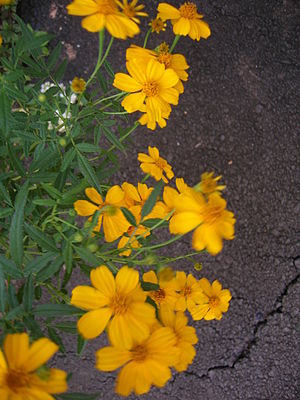
Fløjlsblomst
Esdragon-Fløjlsblomst (Tagetes lucida)
Esdragon-Fløjlsblomst (Tagetes lucida)
Fløjlsblomst er en slægt med 50-60 arter, der er udbredt i Mellemamerika og Mexico. Det er stærkt lugtende, en- eller flerårige, urteagtige planter. Nogle få arter er halvbuske eller buske. Bladene sidder oftest modsat, og de er lappede eller uligefinnede med mere eller mindre tandet rand. Blomsterne danner en endestillet stand med fra 13 til mere end 100 tungeformede randblomster og 6-120 rørformede skiveblomster, der alle er frugtbare. Frugterne er nødder.